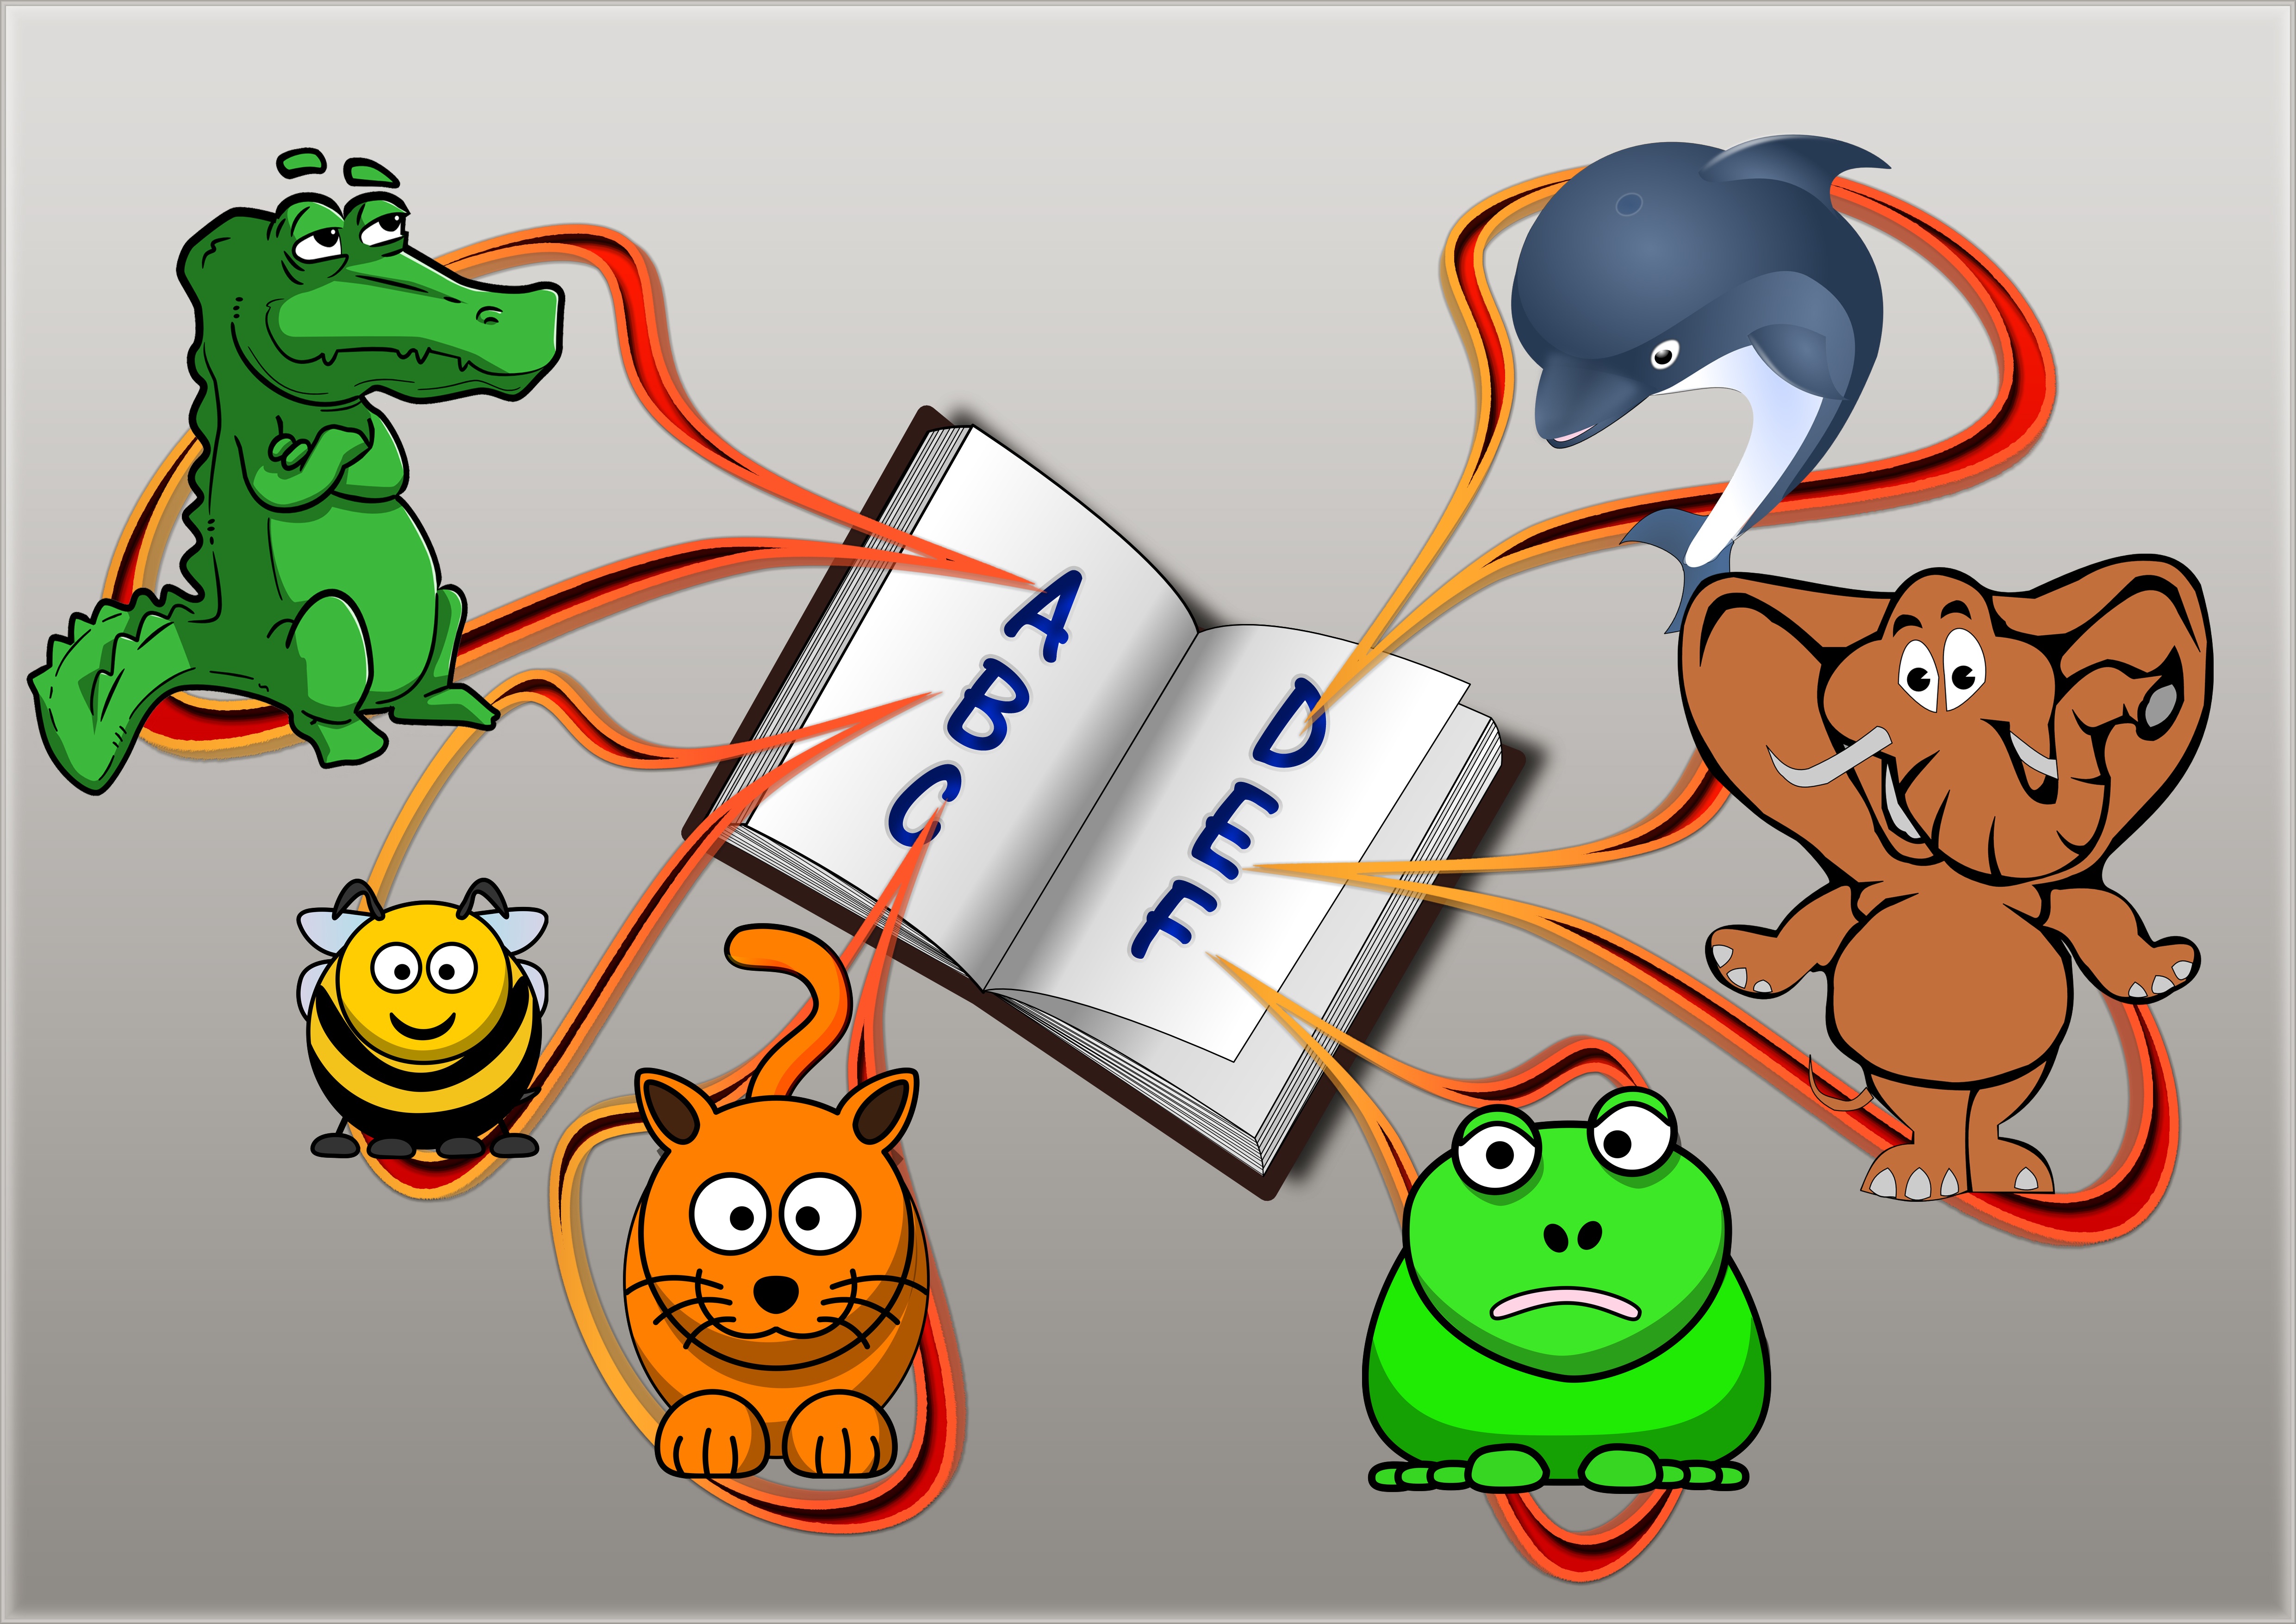
book, read, cat, alphabet, frog, elephant, education, brand, alligator, font, literacy, illustration, animals, balloons, a, bee, dictionary, letters, learn, d, dolphin, e, c, f, cool photo, abc, cartoon, illiterate